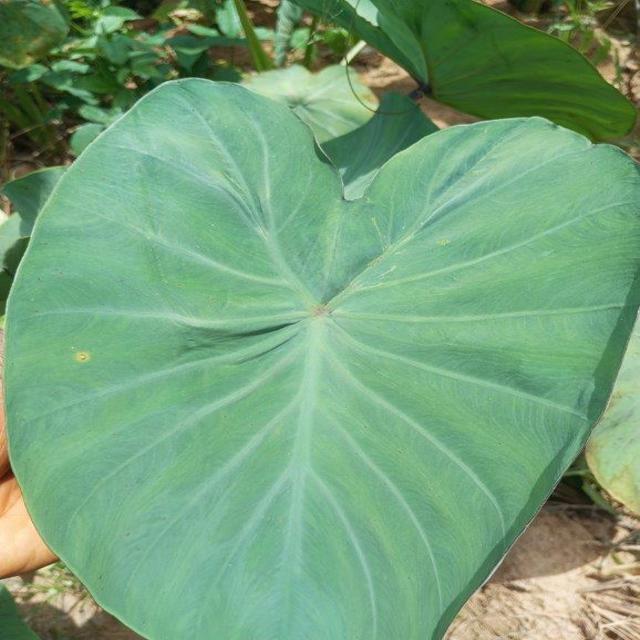
Label: Healthy